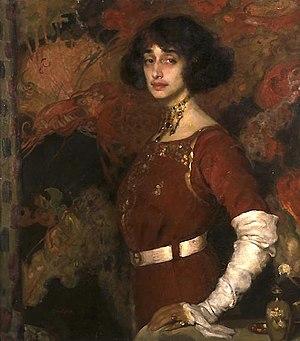
Federico Guglielmo Jehuda Pollack, connu sous le nom de Gino Parin, né le 25 août 1876 à Trieste et mort le 9 juin 1944 à Bergen-Belsen, est un peintre italien de d'ascendance juive, surtout connu pour ses portraits de femmes. Il est aussi connu sous le nom de Friedrich Pollak ou Polak.